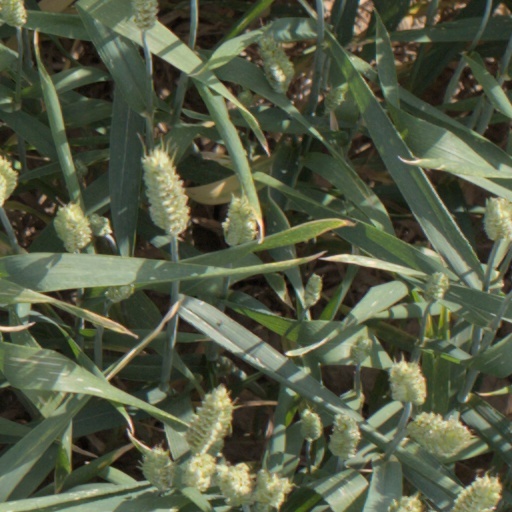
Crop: wheat